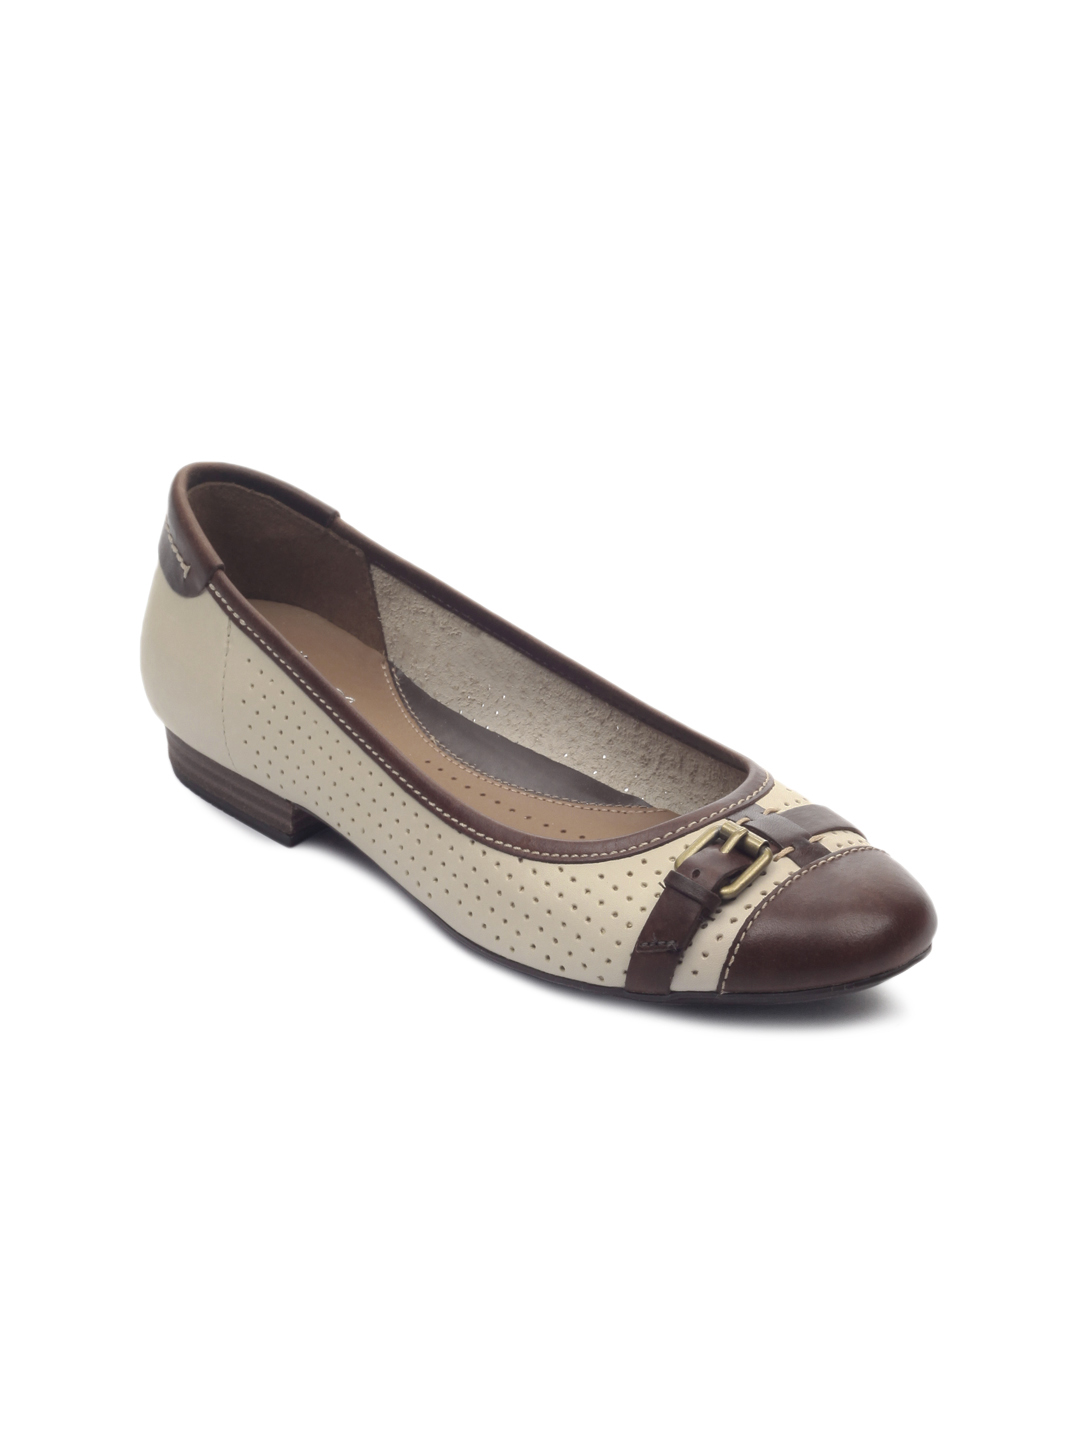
Clarks Women Beige & Brown Leather Ballerinas
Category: Footwear / Shoes / Flats
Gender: Women
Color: Beige
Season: Fall 2012
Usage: Casual